Burgrave

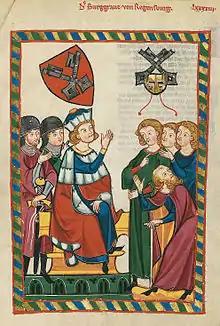
The Burgrave of Regensburg presiding over a trial, early 14th-century illustration in the Codex Manesse.

Burgrave, also rendered as burggrave (from), was since the medieval period in Europe (mainly Germany) the official title for the ruler of a castle, especially a royal or episcopal castle, and its territory called a "Burgraviate" or "Burgravate" (German "Burggrafschaft" also "Burggrafthum", Latin "praefectura").